Papyrus Fouad 266

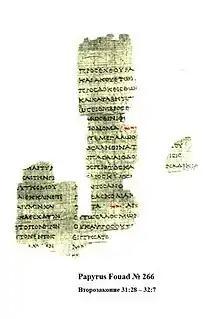
Papyrus Fouad 266 fragment of the Greek text of Deuteronomy 31:28 - 32:7 with the Hebrew tetragrammaton יהוה inserted in smaller letters in the lower part of the middle column

The Papyrus Fouad 266 (three fragments listed as Rahlfs 847, 848 and 942) are fragments, part of a papyrus manuscript in scroll form containing the Greek translation, known as the Septuagint, of the Pentateuch. They have been assigned palaeographically to the 1st century BCE. There is discussion about whether the text is original or a later recension of the Septuagint.